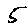
Label: 5